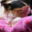
Label: cat